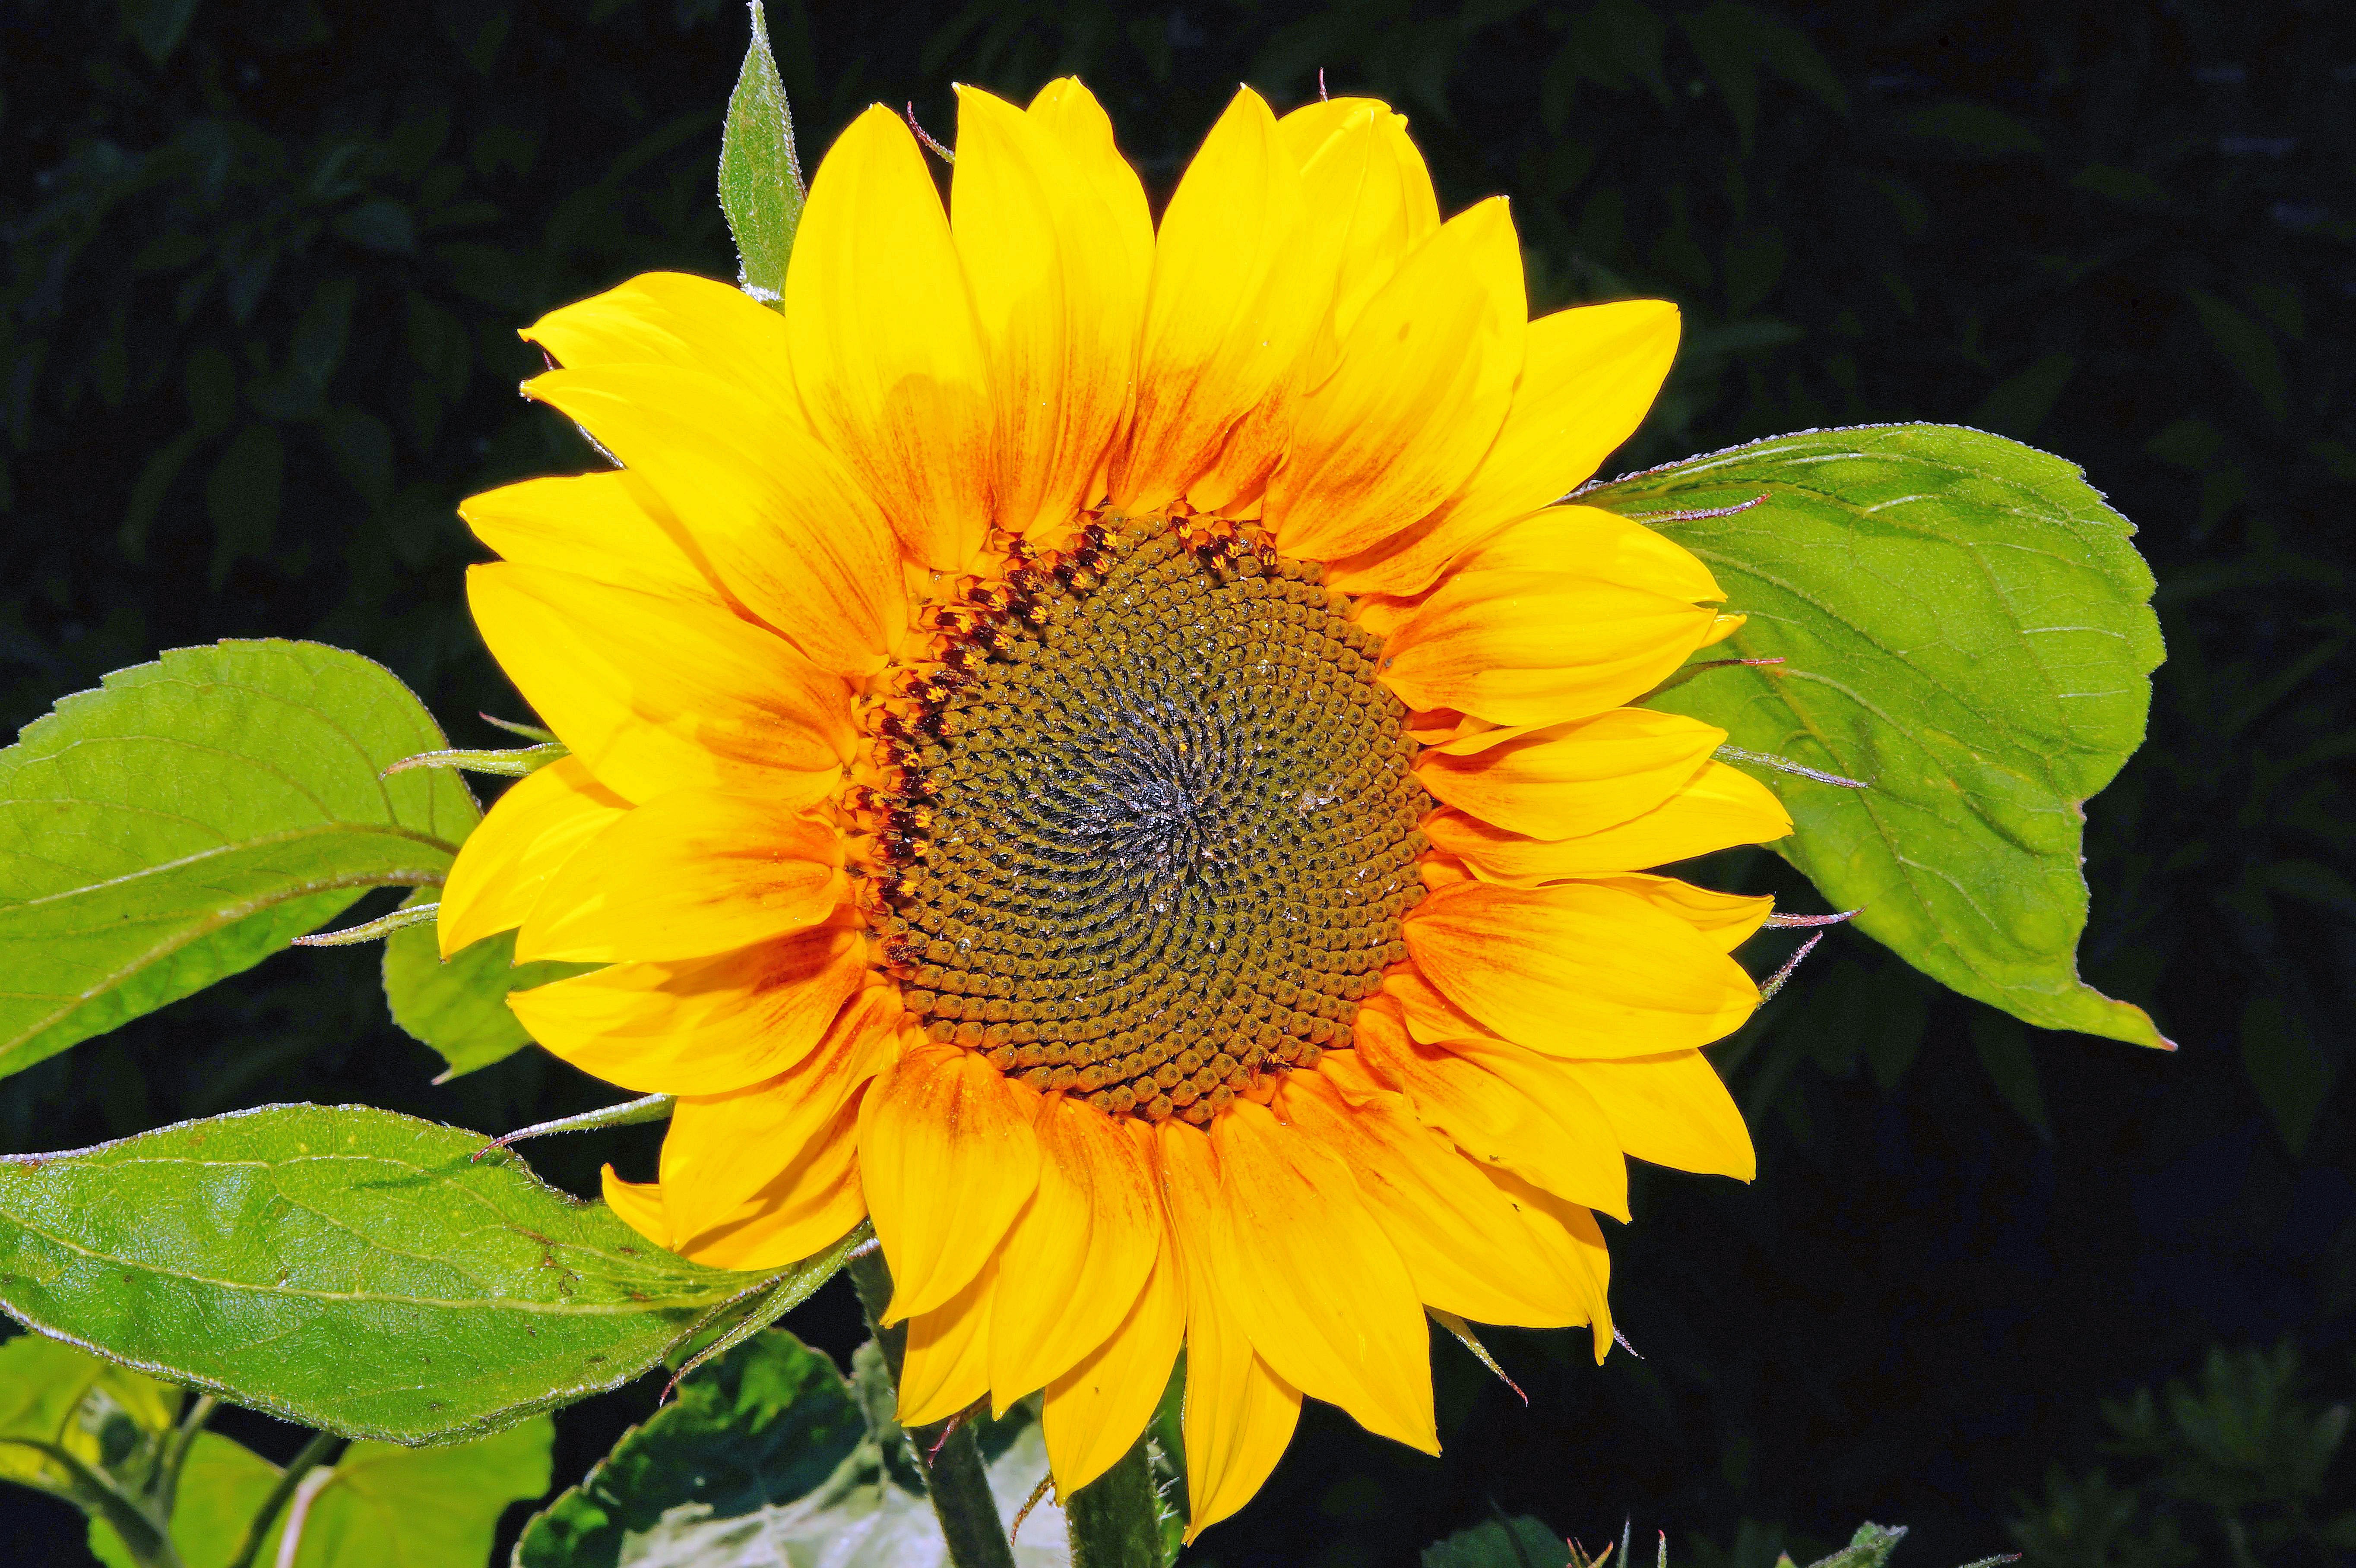
blossom, plant, field, flower, petal, bloom, summer, botany, yellow, garden, flora, sunflower, petals, bright, sun flower, flowering plant, daisy family, helianthus annuus, sunflower seed, annual plant, land plant